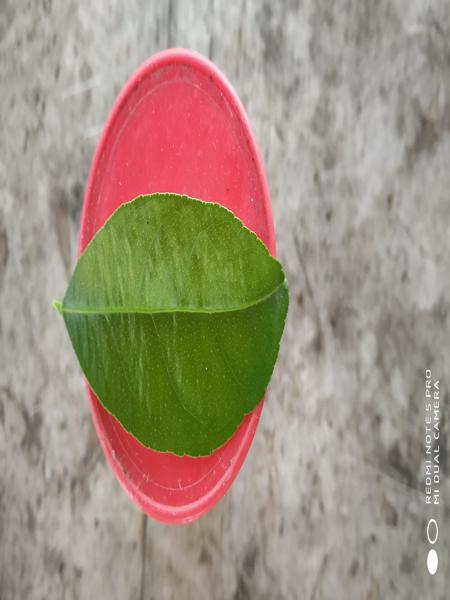
Plant: Citron lime (herelikai)